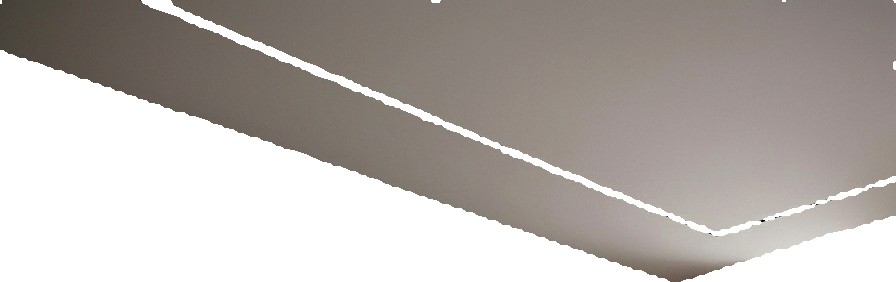
Surface category: ceiling